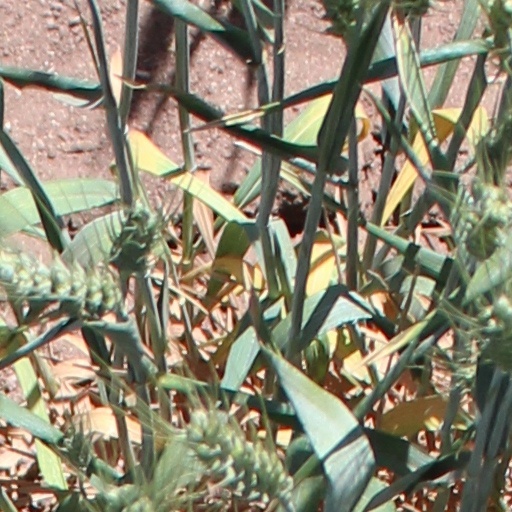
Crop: wheat